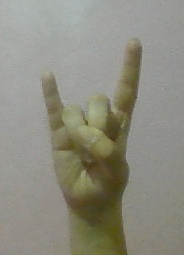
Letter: la